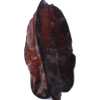
Label: carambola